Answer in natural language. Considering the relative positions, is blue rectangle wall decor (highlighted by a green box) above or below dark red upholstered chair with wooden legs (highlighted by a red box)? Choose between the following options: above or below
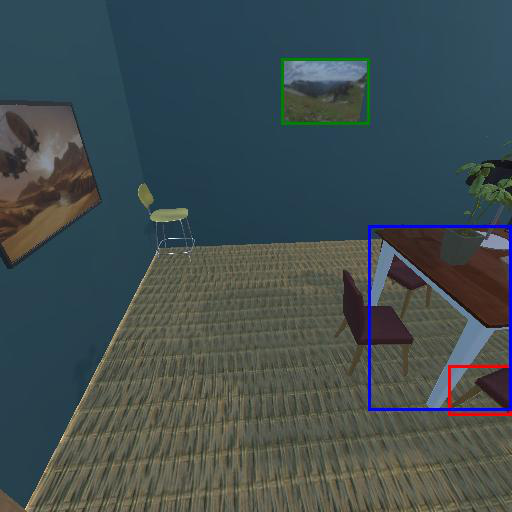
<answer>above</answer>